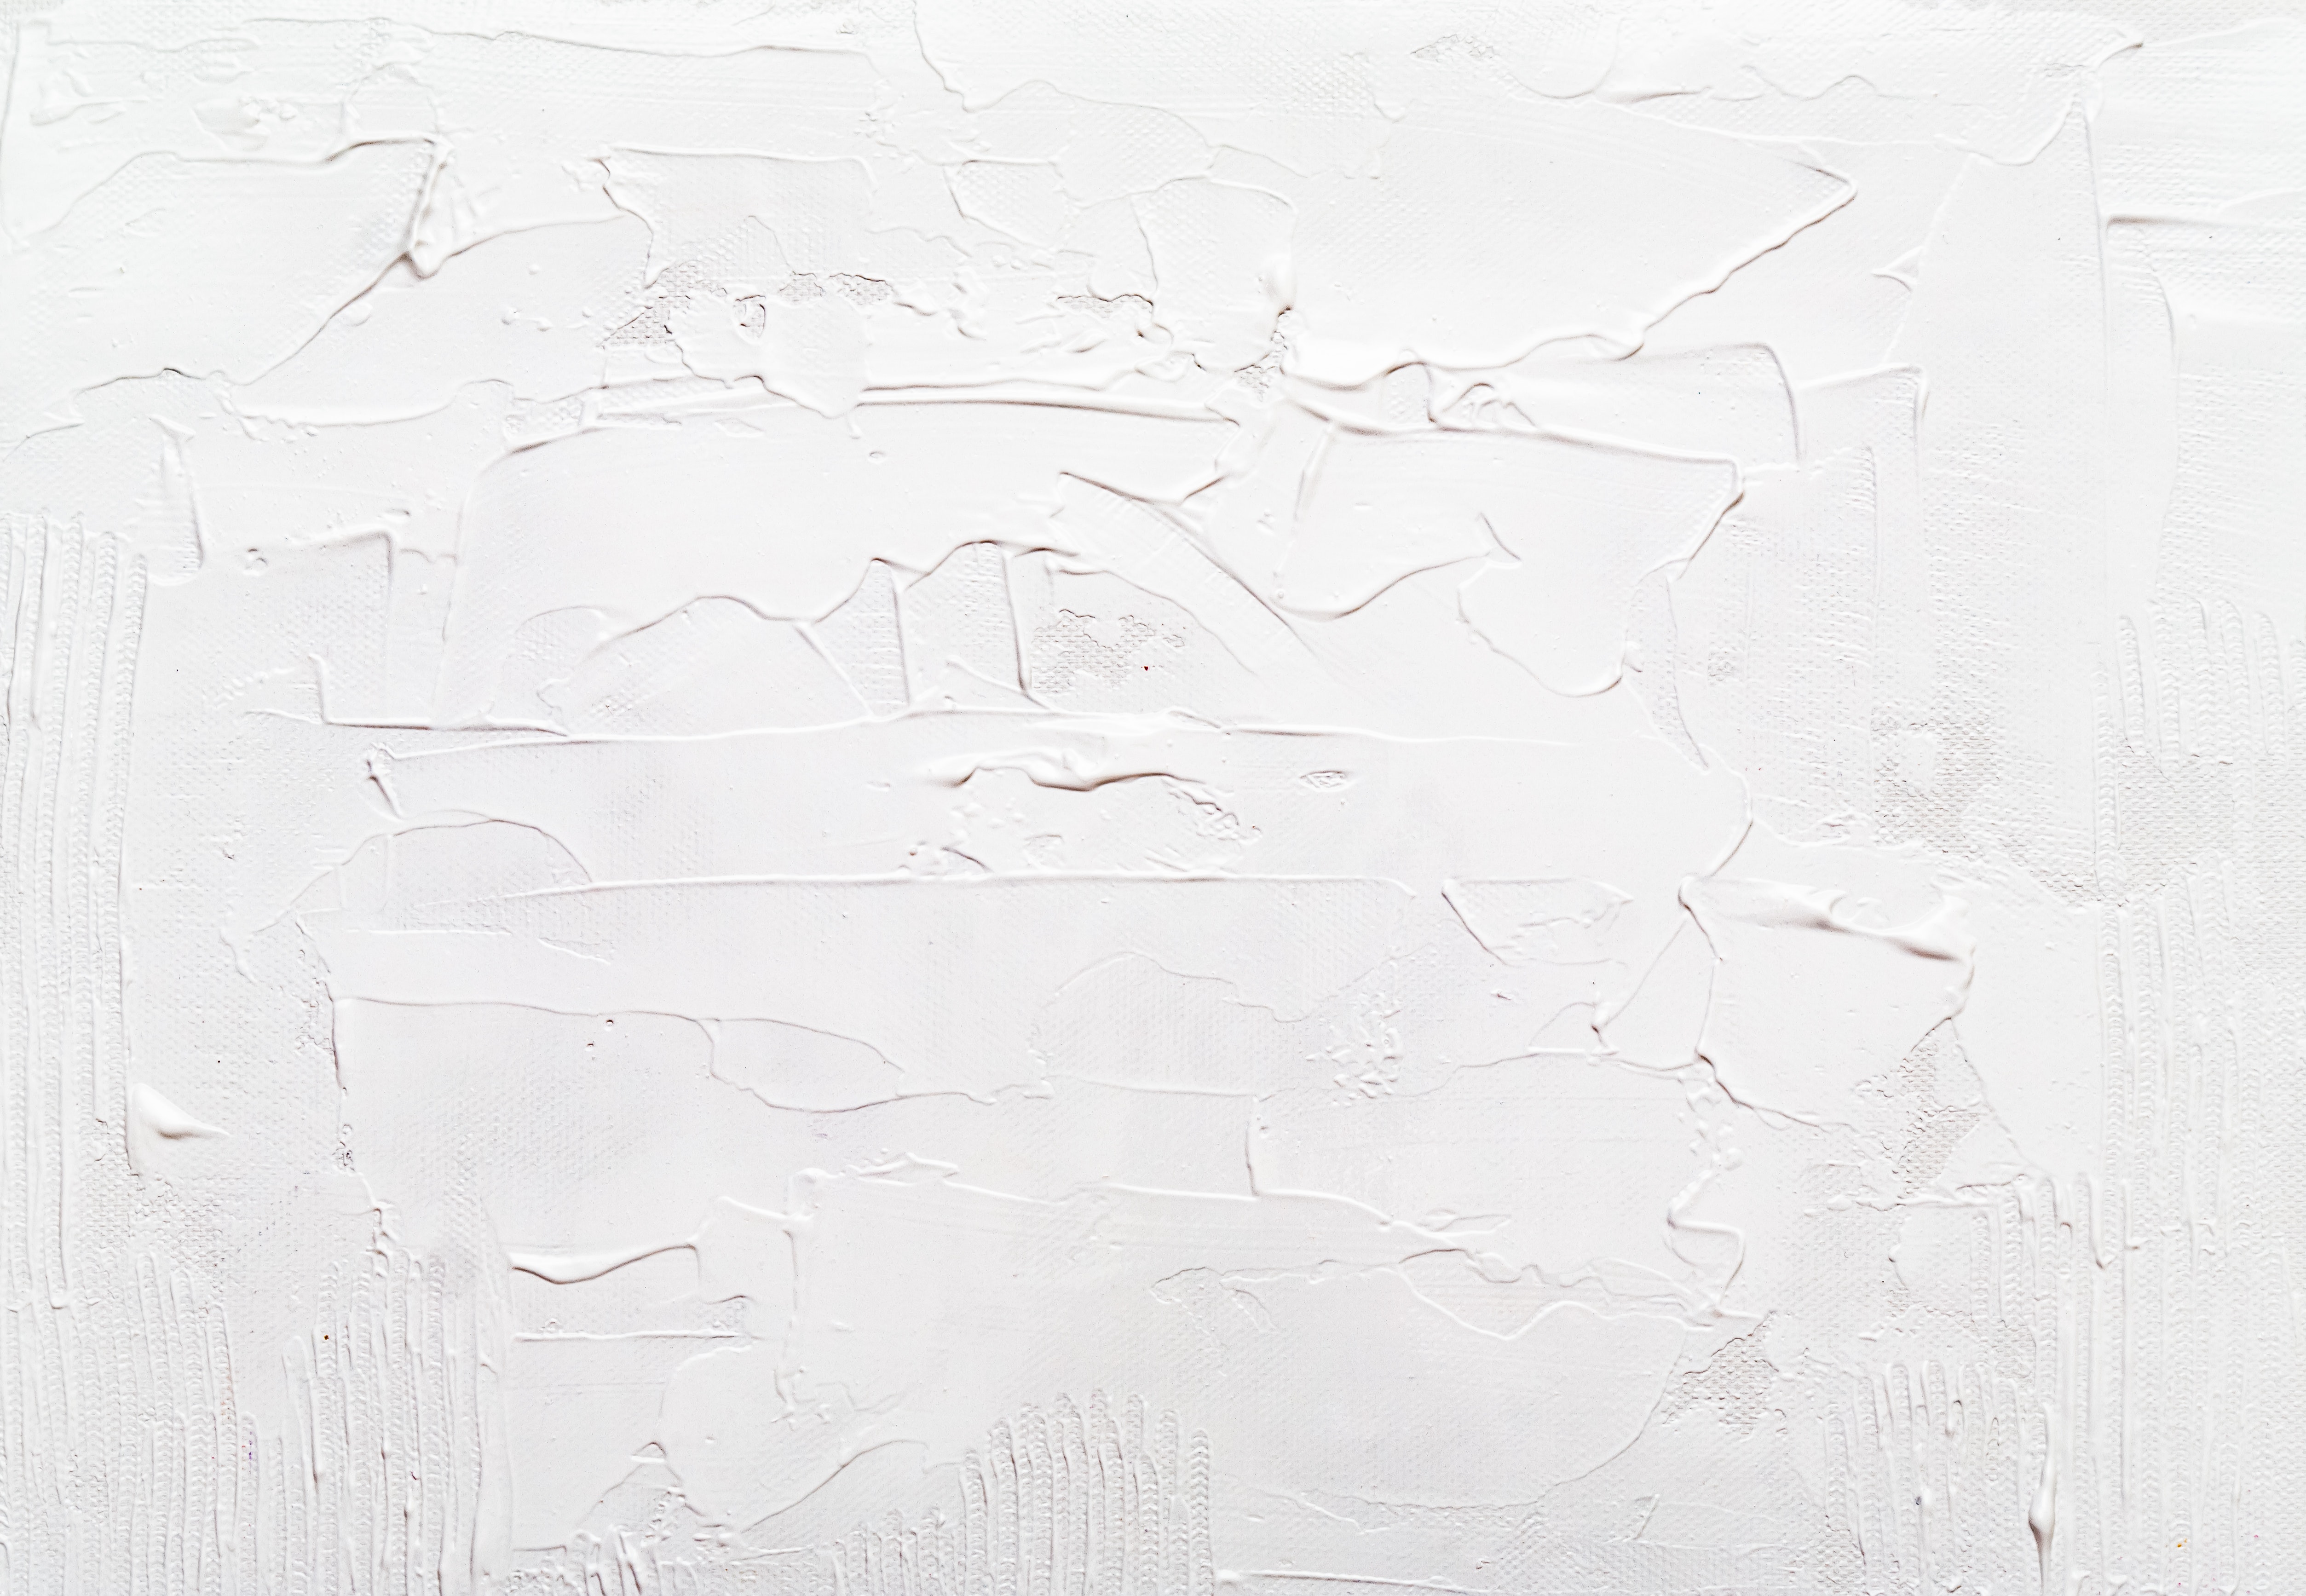
white, wall, line, paper, black and white, drawing